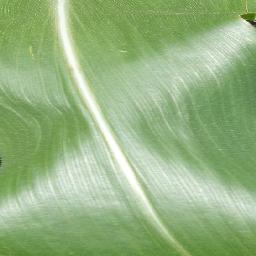
Label: Corn_(Maize)___Healthy